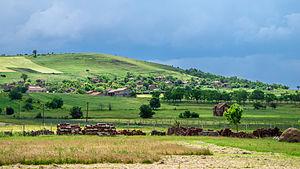
Voynik ou Vojnik est un village du nord de la Macédoine du Nord, situé dans la municipalité de Staro Nagoritchané. Le village comptait 61 habitants en 2002.